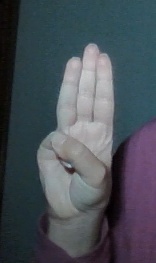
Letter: thaa